Buddy Buddy

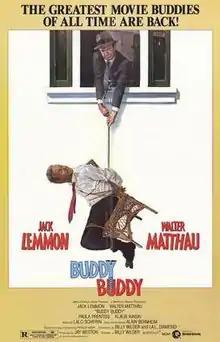
Theatrical release poster by John Solie

Buddy Buddy is a 1981 American comedy film based on Francis Veber's play "Le contrat" and Édouard Molinaro's film "L'emmerdeur". It is the final film directed and written by Billy Wilder.